Cold-weather warfare

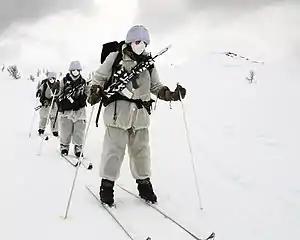
United Kingdom Royal Marine reservists training for winter operations in Norway in 2014

Cold-weather warfare, also known as cold-region warfare, arctic warfare or winter warfare, encompasses military operations affected by snow, ice, thawing conditions, or cold, both on land and at sea, as well as the strategies and tactics used by military forces in these situations and environments.